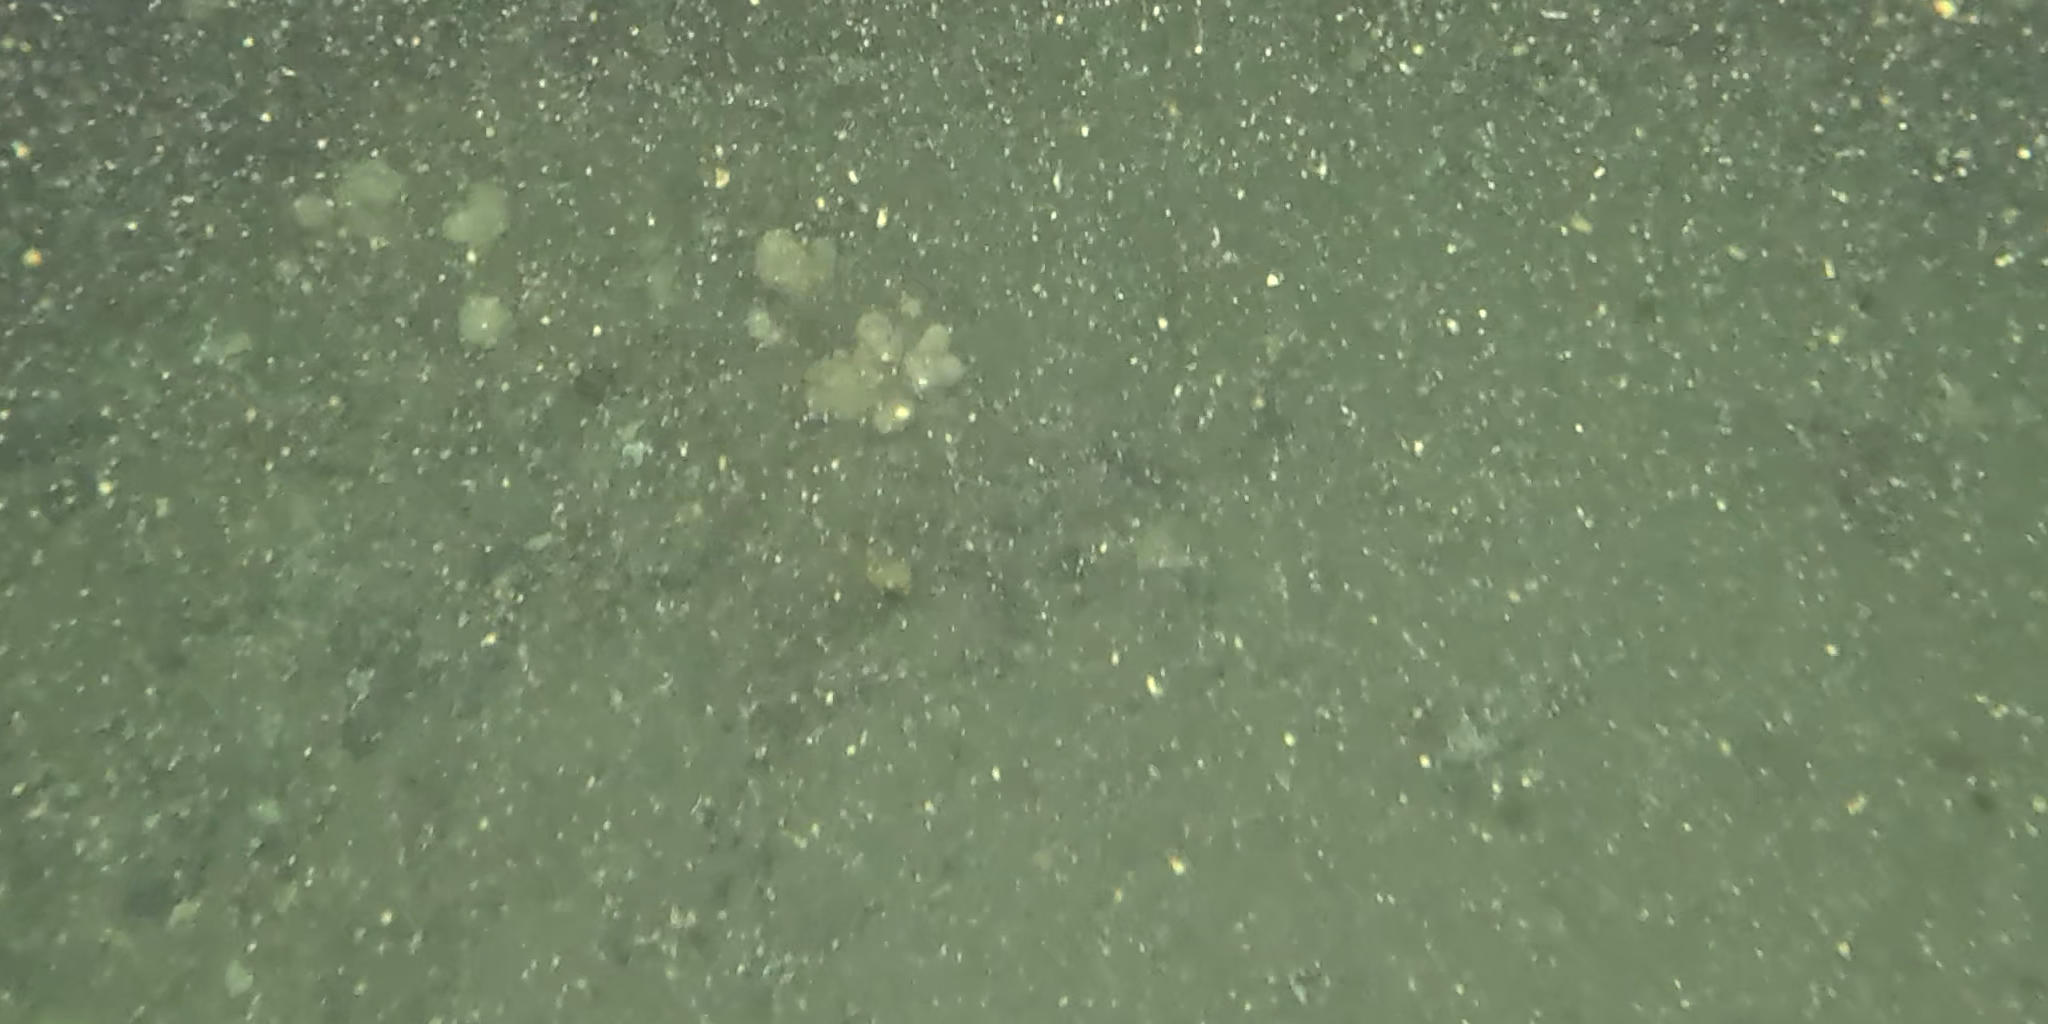
Seabed habitat: stone